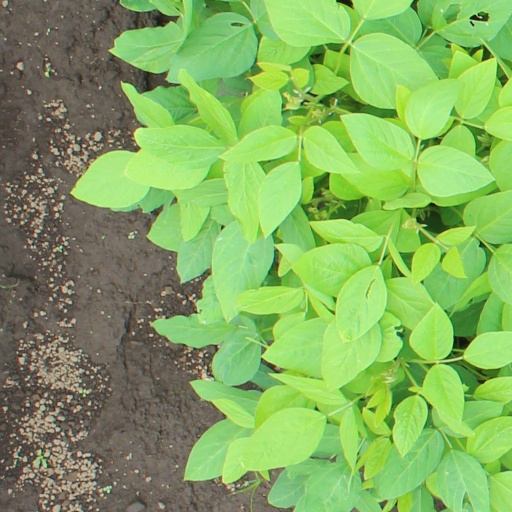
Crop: soybean